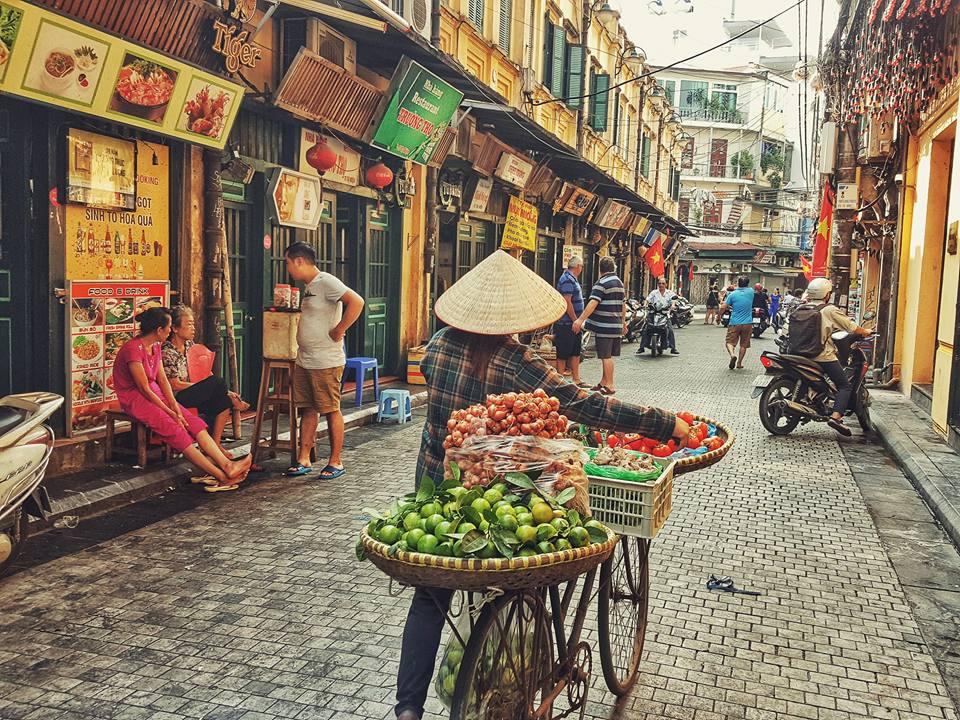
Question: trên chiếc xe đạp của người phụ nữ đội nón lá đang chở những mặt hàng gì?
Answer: các loại trái cây